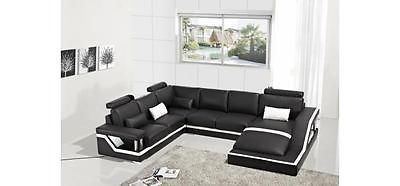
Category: sofa